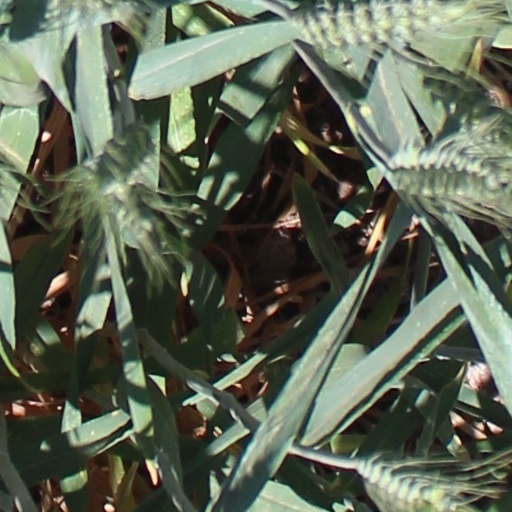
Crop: wheat